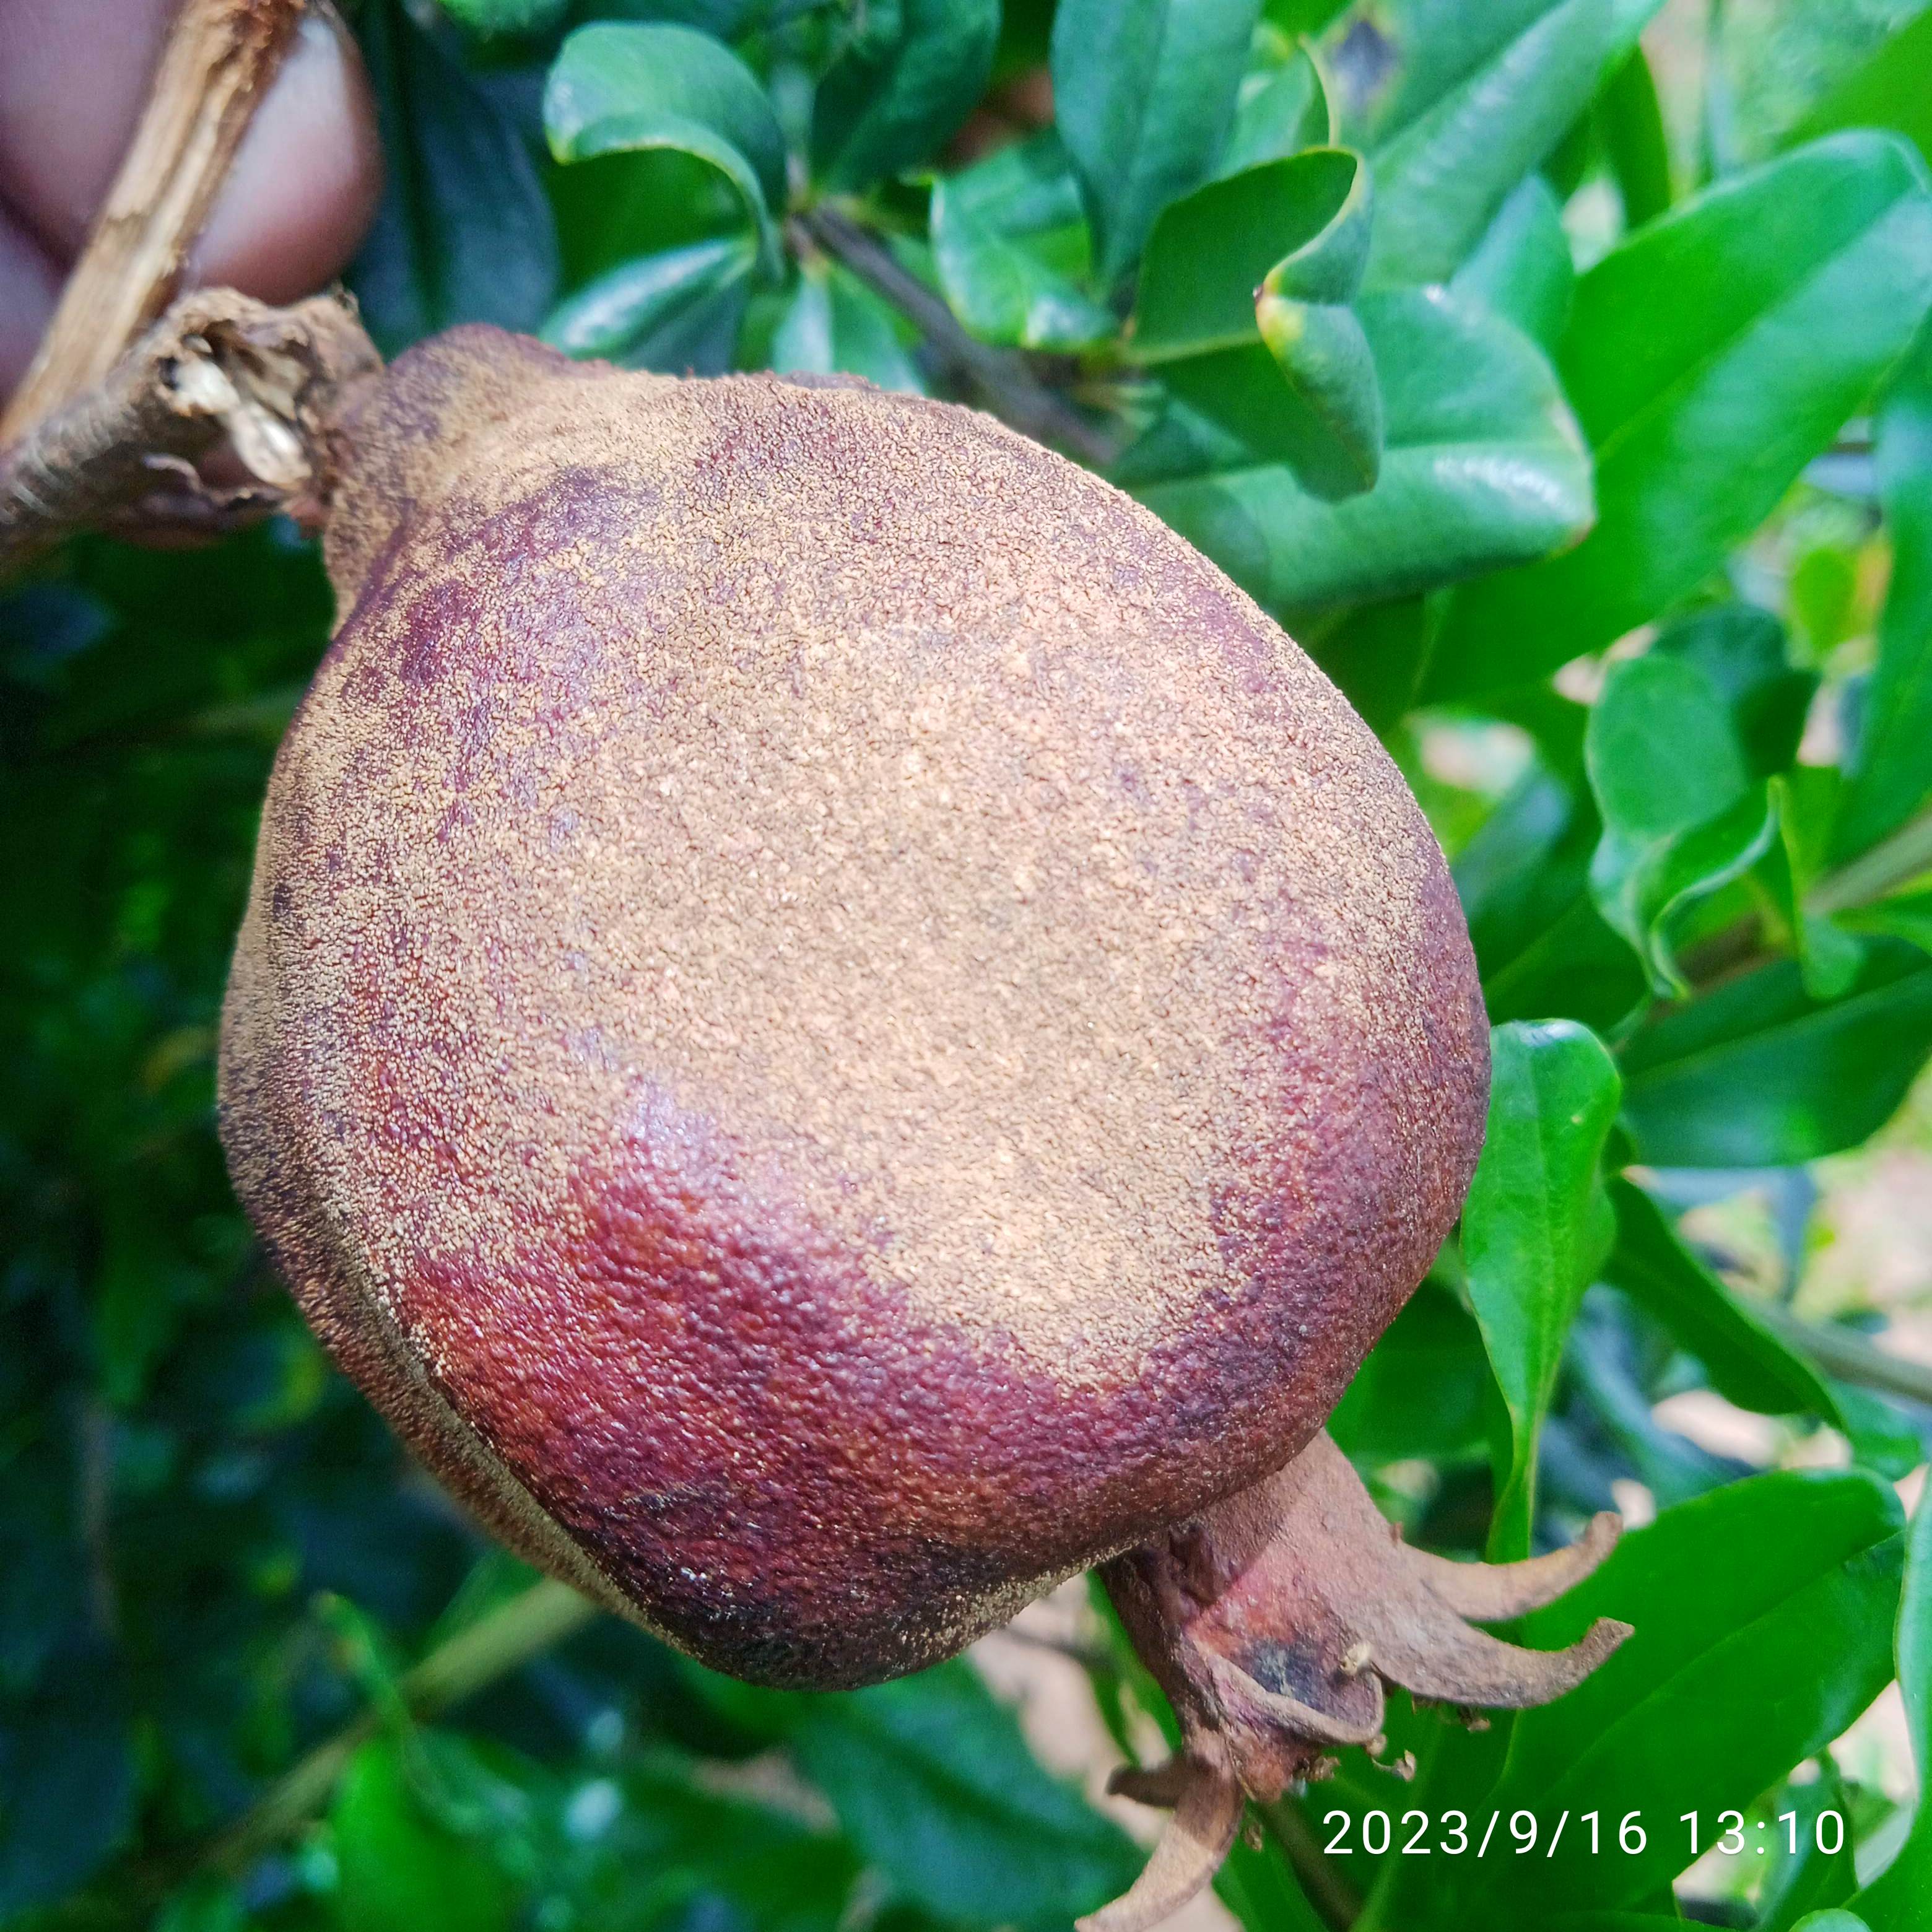
Label: Alternaria